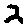
Label: 2